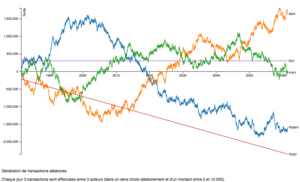
Simulation d'un échange entre 3 acteurs dans le cadre d'un crédit mutuel pendant 80ans. Chaque jour il y a 3 échanges entre 3 acteurs, dans un sens aléatoire et pour un montant entre 0 et 10 000. Les acteurs karl et victor sont juste des références mais n'interagissent pas.
Un système de crédit mutuel est un système de comptabilité de crédits réciproques et qui sert de monnaie dans une communauté économique.